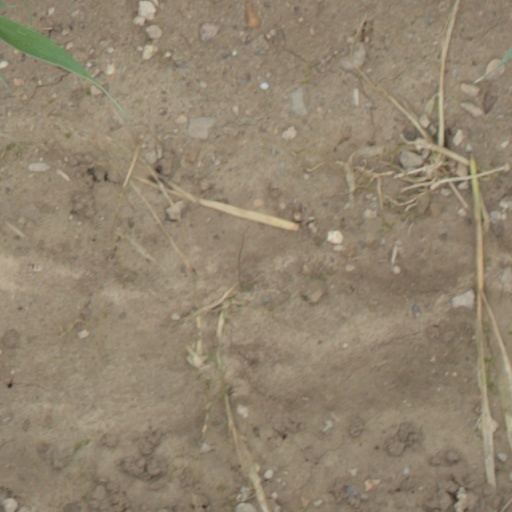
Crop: wheat